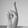
ASL letter: R